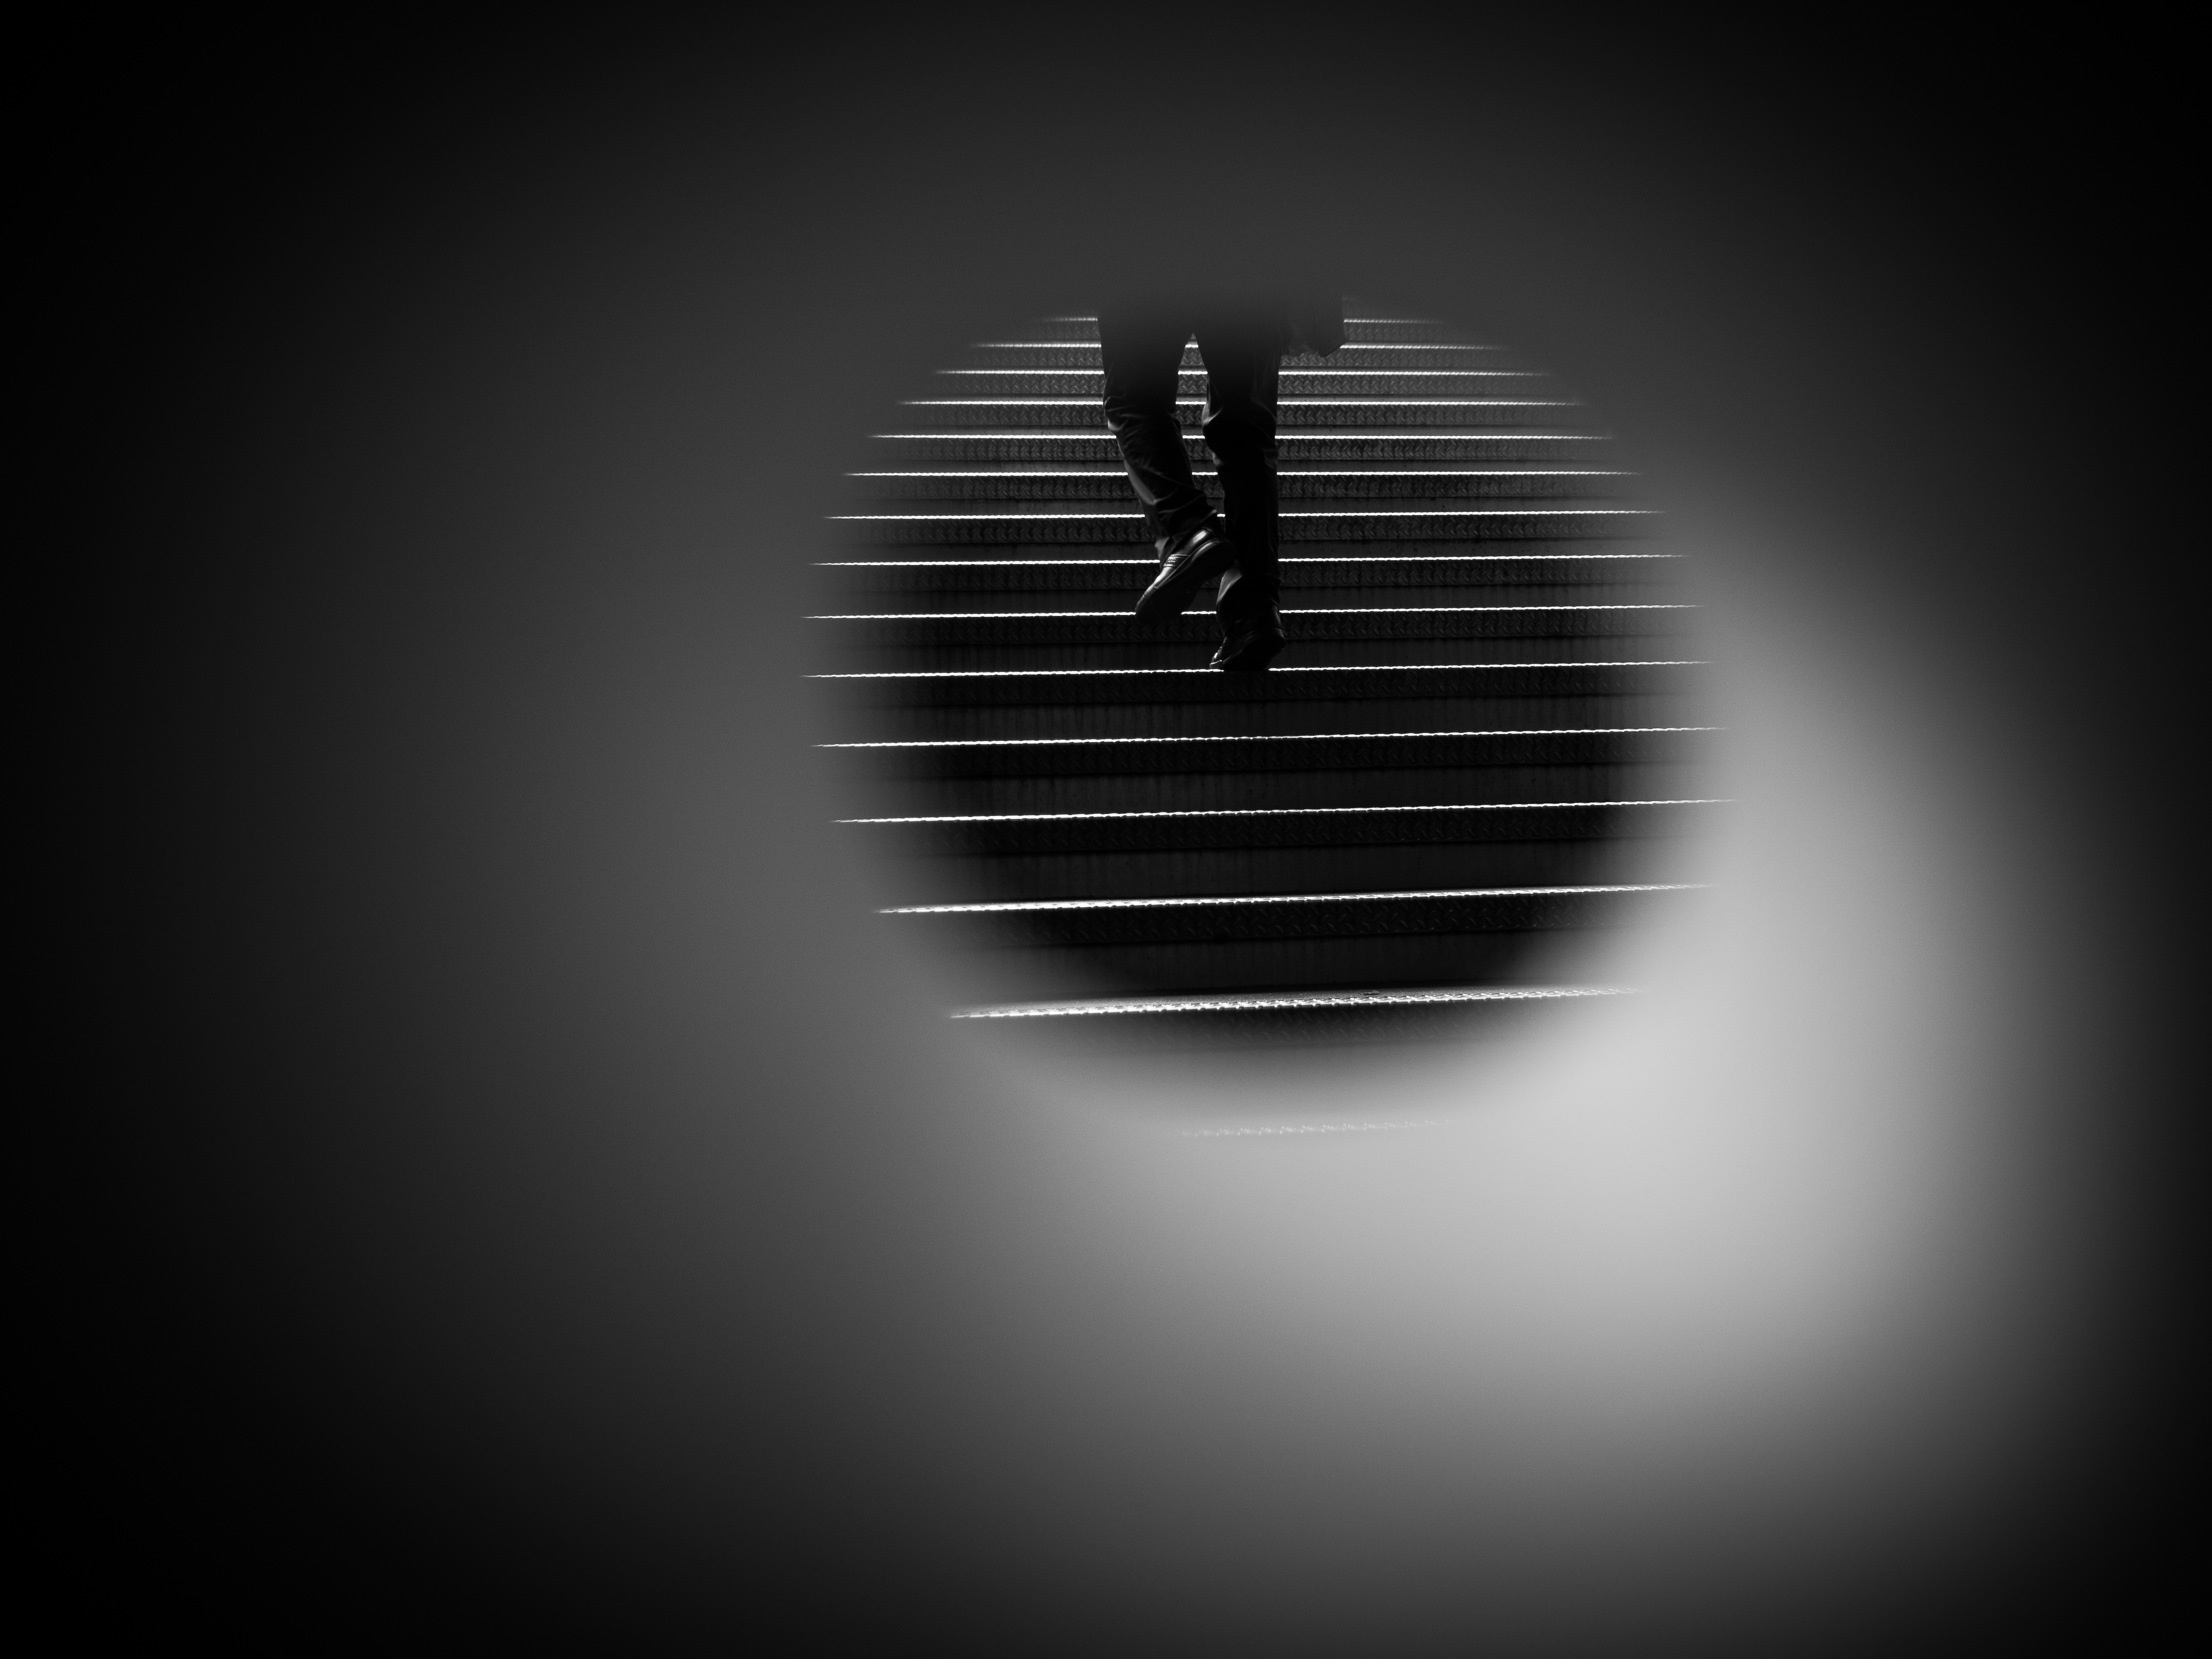
hand, black and white, shadow, darkness, black, monochrome, circle, organ, shape, monochrome photography, computer wallpaper